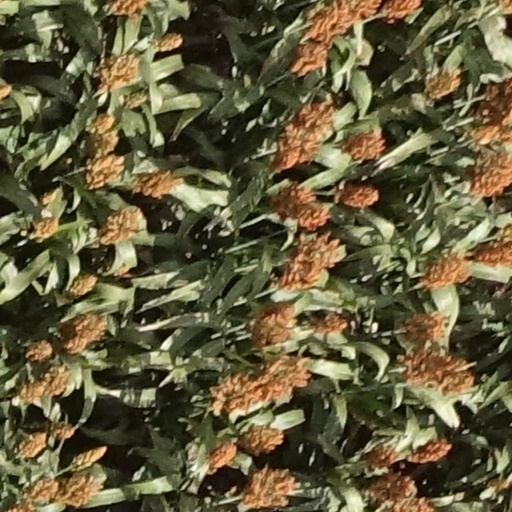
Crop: sorghum